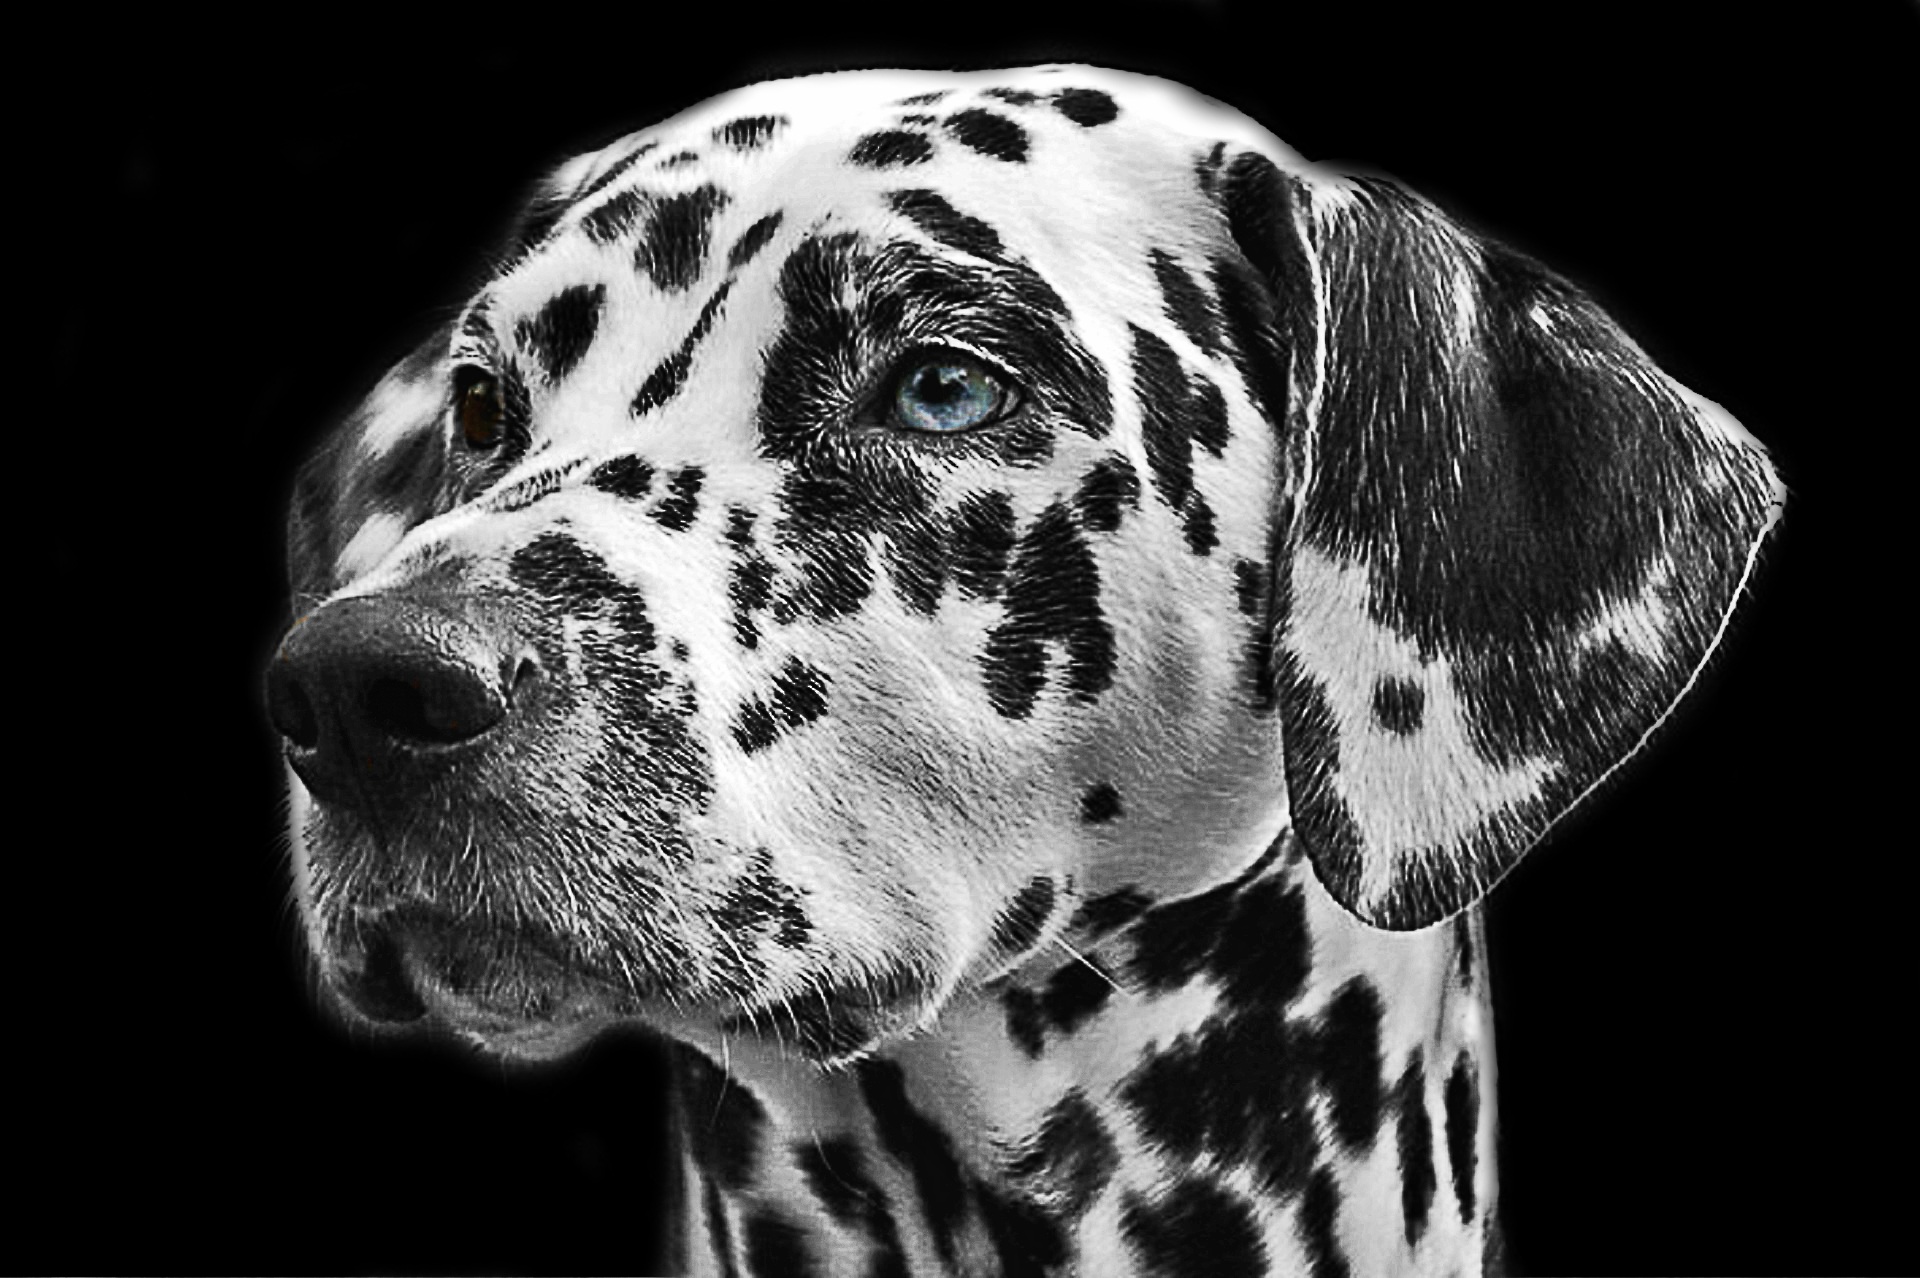
black and white, dog, animal, pet, fur, mammal, monochrome, snout, vertebrate, jaguar, dalmatian, dog breed, dog head, stains, monochrome photography, dog like mammal, carnivoran